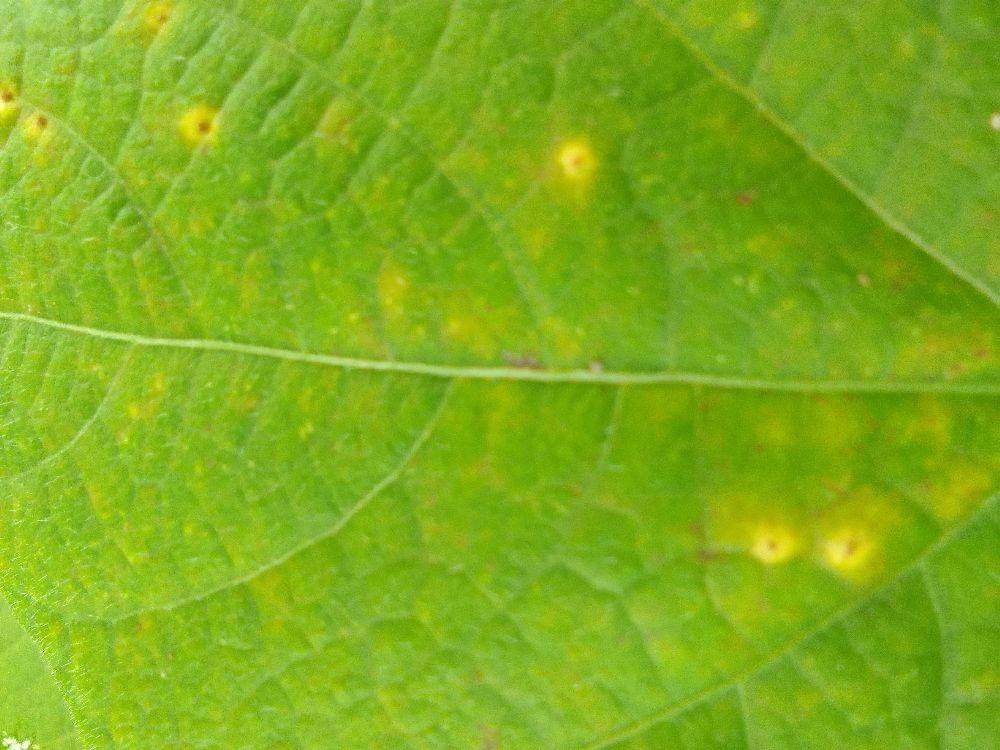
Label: rust